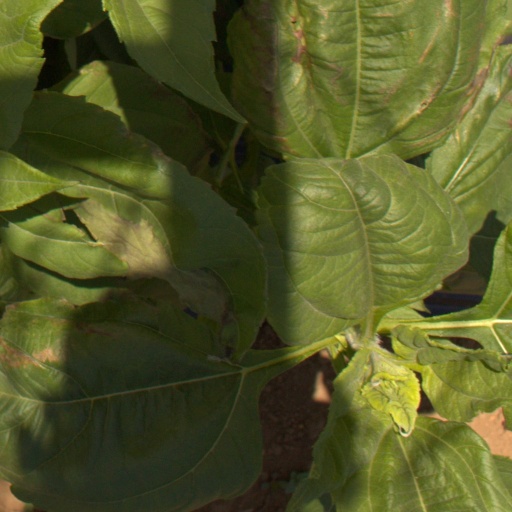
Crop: Jerusalem artichoke